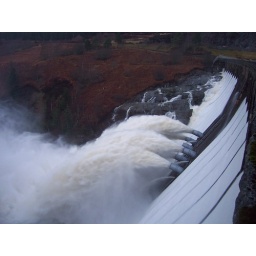
tonnes of water plummiting to the ground below